Red Square

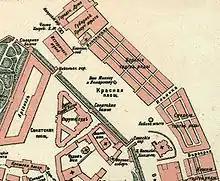
Map of Red Square from 1917

Red Square has an almost rectangular shape and is 70 meters wide and 330 meters long. It extends lengthways from northwest to southeast along part of the wall of the Kremlin that forms its boundary on the southwest side. In the northeast, the square is bounded by the GUM department store building and the old district of Kitay-gorod, in the northwest by the State Historical Museum and the Resurrection Gate and in the southeast by Saint Basil's Cathedral. Tverskaya Street begins to the northwest of the square behind the building of the State Historical Museum, and to the southeast is the so-called Basilius slope, which leads to the Moskva River, which goes down and over a bridge to the Zamoskvorechye District. Two streets branch off to the northeast from Red Square: Nikolskaya Street, which is named after the Nikolaus Tower of the Kremlin, which is directly opposite, and the Ilyinka (Ильинка), both of which have existed since the 14th century and were once important arteries of old Moscow. Today the square itself, with the exception of the access road leading through it to the Savior Gate of the Kremlin, is a pedestrian zone.